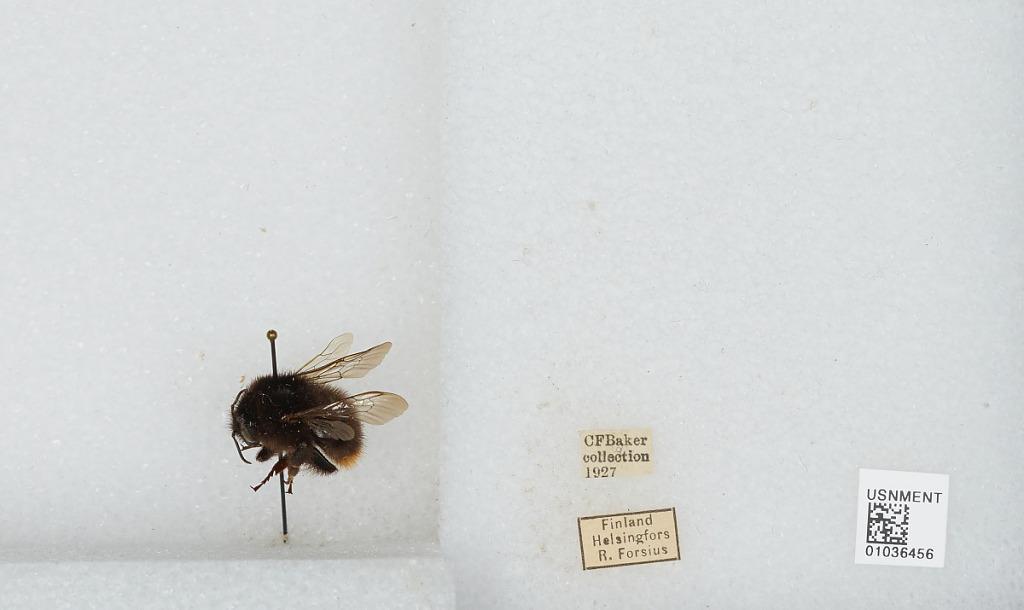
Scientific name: Bombus (Thoracobombus) ruderarius (Müller)
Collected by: R. Forsius
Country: Finland
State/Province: Uusimaa
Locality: Helsingfors [Helsinki]
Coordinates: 60.1708, 24.9375